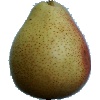
Label: pear_forelle